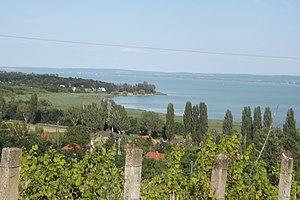
Ábrahámhegy est un village et une commune du comitat de Veszprém en Hongrie.